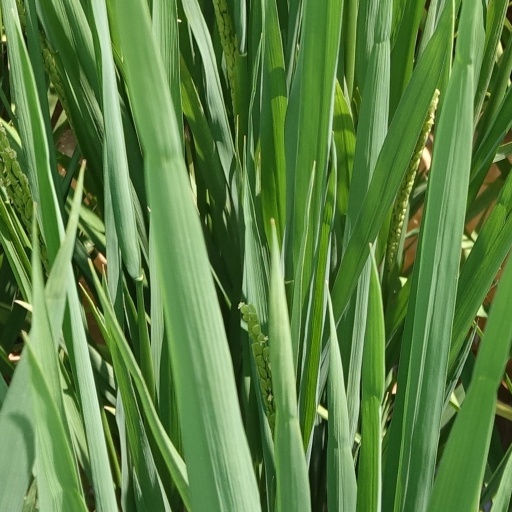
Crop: rice